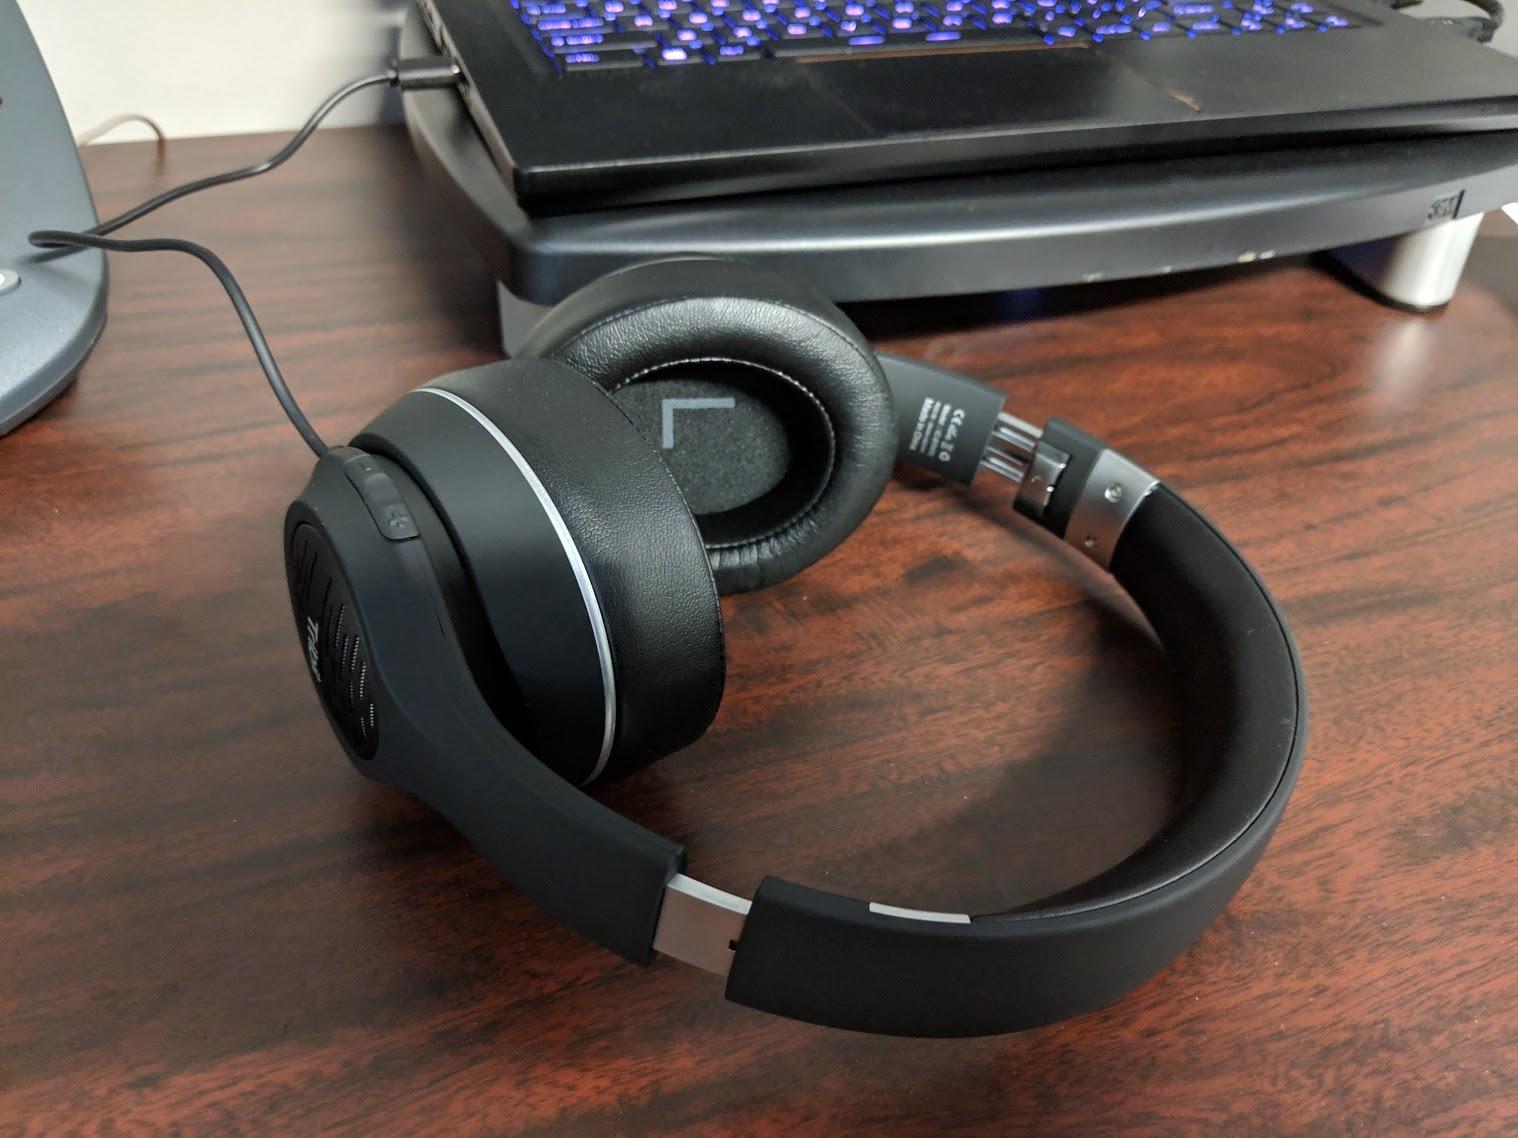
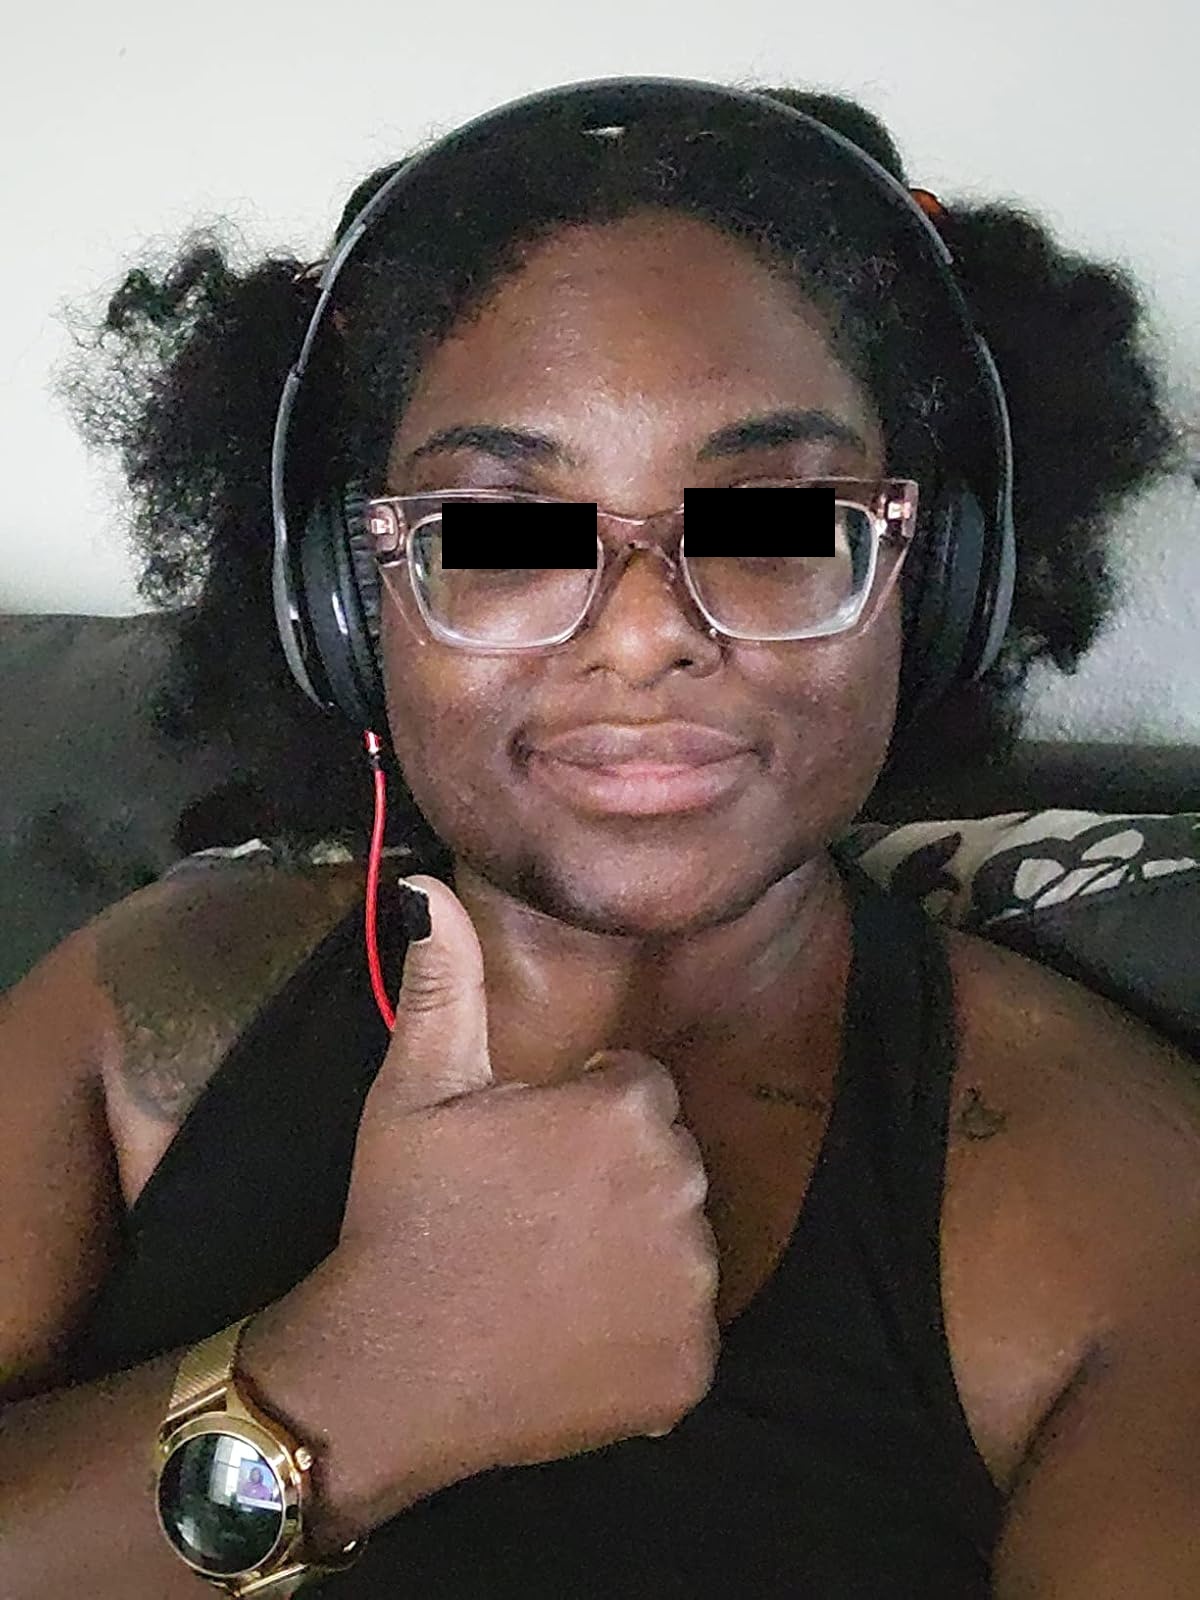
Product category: headphones
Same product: no